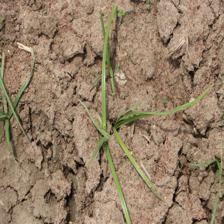
Label: Grass